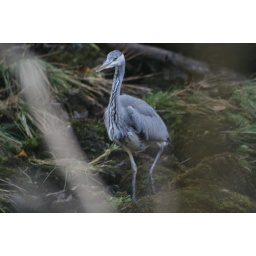
had to cross a river in spate on a fallen tree trunk to get close enough for this!